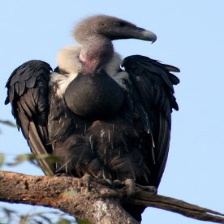
Species: INDIAN VULTURE
Scientific name: GYPS INDICUS
ImageNet parent category: vulture